Sosarme

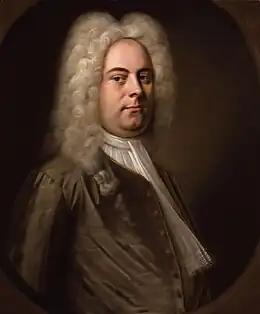
George Frideric Handel

Sosarme, re di Media ("Sosarmes, King of Media", HWV 30) is an opera by George Frideric Handel written in 1732 for the King's Theatre in the Haymarket, London, where it ran for 12 performances. The text was based on an earlier libretto by Antonio Salvi, "Dionisio, Re di Portogallo" (Dionisius, King of Portugal), and adapted by an unknown writer. The original setting of Portugal was changed to Sardis in Lydia.